Gibraltar National Day

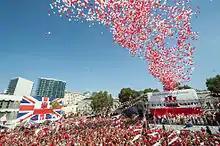
The symbolic release of 30,000 red and white balloons from Grand Casemates Square on National Day 2013

The official Gibraltar National Day events begin with a children's fancy dress competition held at the lobby of the Parliament building in Main Street followed by a street party at John Mackintosh Square where food and drink stalls are set up providing Gibraltarian food such as calentita. Later a selected school choir sings songs with a Gibraltar theme, namely "Llévame Donde Nací" and "Virgencita de Europa". This is followed by the main event, the Mayor's recitation of the names of the recipients of the Gibraltar Medallion of Honour and the reading of the Gibraltar National Day Declaration from atop the City Hall's balcony. This was previously followed by the traditional release from atop the Parliament building of 30,000 red and white balloons, representing Gibraltar's population, which had featured on this day since 1992. The balloon release tradition has been ended in 2016 due to the threat that it poses to wildlife, marine wildlife in particular. In the meantime, the school choir leads the general public in the singing of the Gibraltar Anthem.